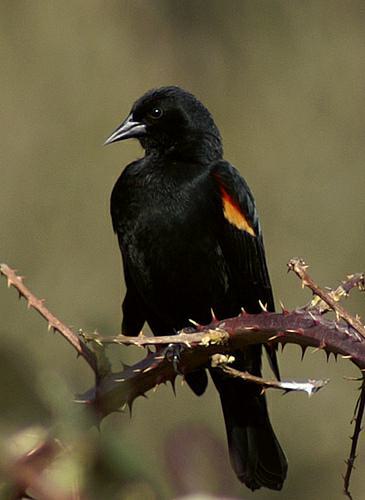
A photo of a red winged blackbird